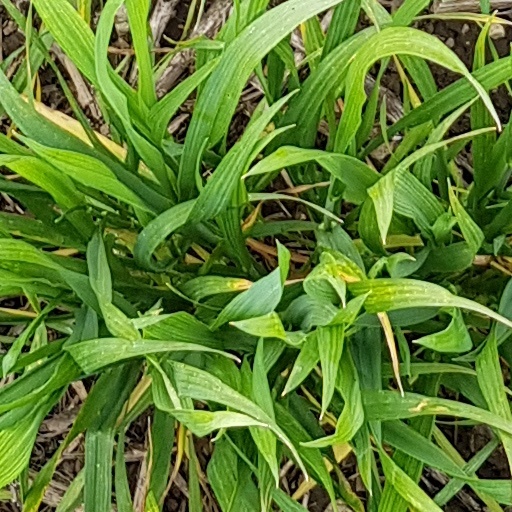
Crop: wheat